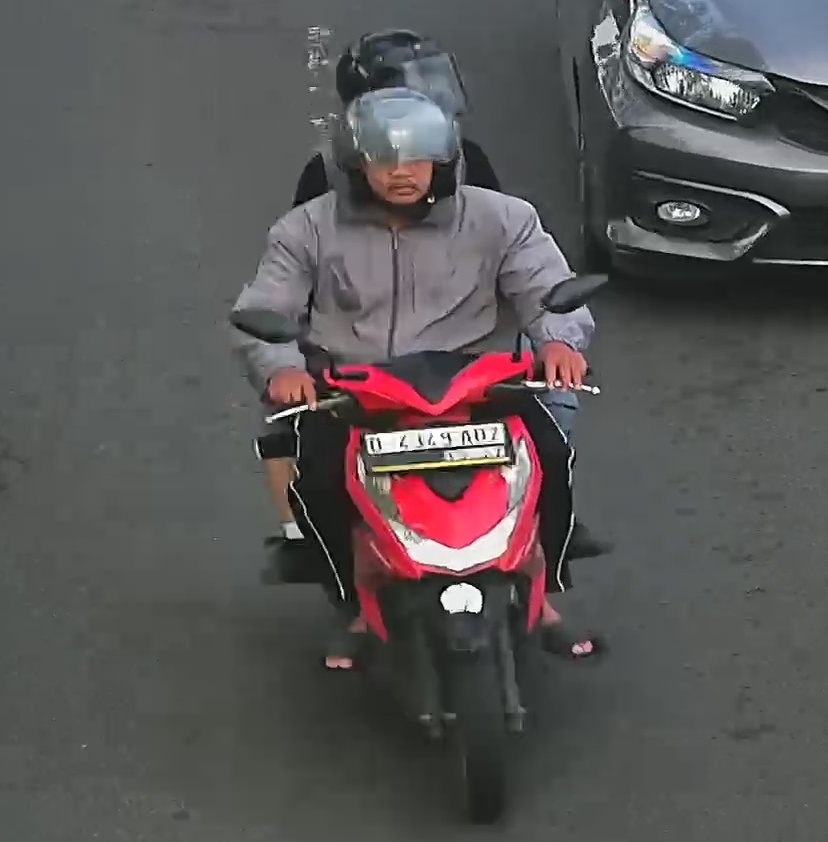
person-with-helmet: 2
person-without-helmet: 0